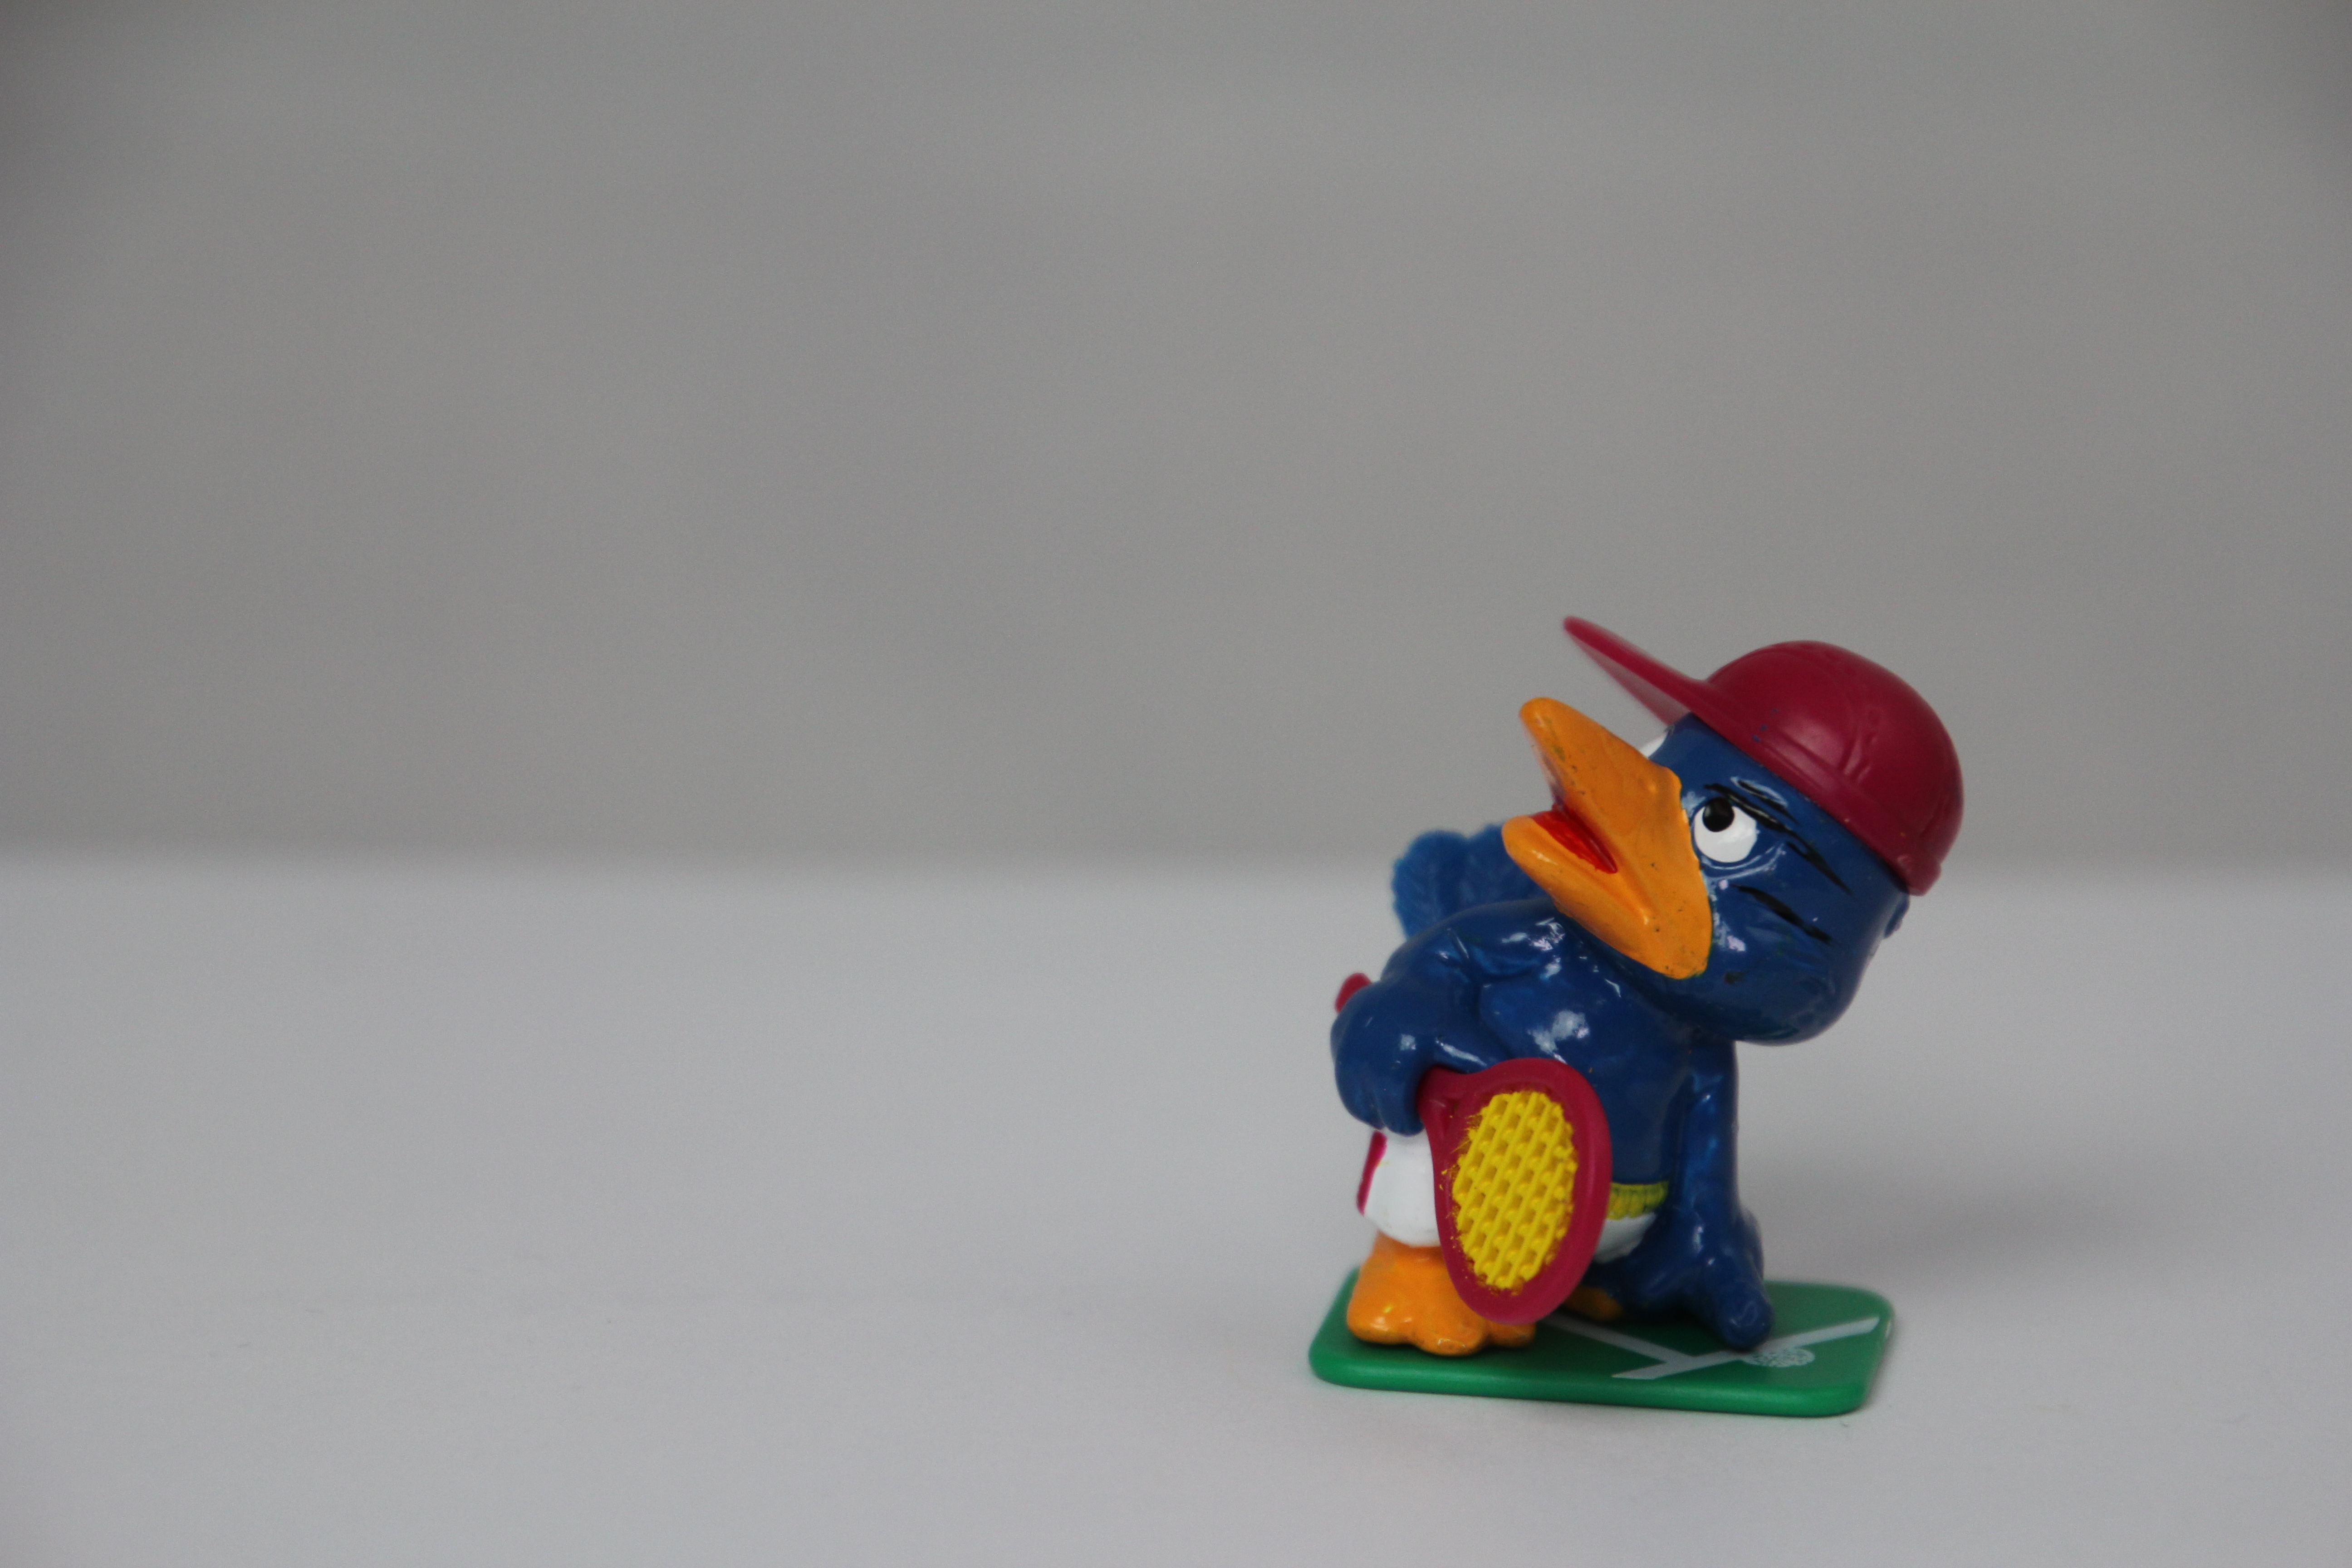
collection, toy, miniature, tennis, figurine, toys, action figure, berraschungseifigur, series free images, peppy pingu